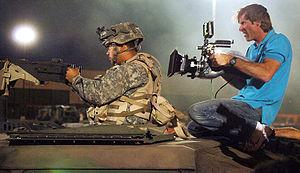
Transformers est un film de science-fiction américain réalisé par Michael Bay et sorti en 2007. Produit par Paramount Pictures, il est adapté de la série d'animation homonyme diffusée de 1984 à 1987.
Paramount Pictures Corporation est l'une des plus grandes sociétés de production cinématographique. Elle est issue de la fusion en 1916 de la Famous Players, créée en 1912 par Adolph Zukor, avec la Jesse L. Lasky Feature Play Company et qui absorbent la Paramount Pictures Corporation une petite société fondée en 1914. C'est le plus ancien studio de cinéma américain encore en activité avec Universal Pictures. Filiale du conglomérat ViacomCBS, son siège social se situe sur Melrose Avenue à Hollywood, en Californie au sein des Paramount Studios.
Holloman Air Force Base est une base de l'United States Air Force située à une dizaine de kilomètres au sud-ouest d'Alamogordo au Nouveau-Mexique. Créée le 10 juin 1942, elle abrite aujourd'hui entre autres le 49th Fighter Wing.